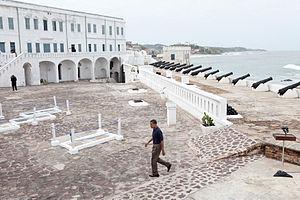
Le président Barack Obama après avoir terminé un discours à la suite de sa visite avec sa famille du fort de Cape Coast, lieu de la traite négrière, au Ghana, le 11 juillet 2009.
Cet article dresse une liste des villes les plus peuplées du Ghana selon un recensement de 2013.
Le fort de Cape Coast est un fort côtier, à 200 kilomètres à l'ouest d'Accra et 80 kilomètres à l'est de Taokaradi, sur la côte du Ghana actuel. Il fut un important lieu de la traite négrière sur la côte de l'Or et fait partie des forts de la côte ghanéenne inscrits sur la liste du patrimoine mondial de l'Unesco.